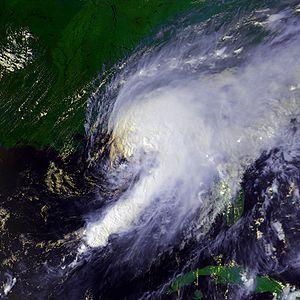
La saison cyclonique 1998 dans l'océan Atlantique nord devait commencer officiellement le 1ᵉʳ juin 1998 et se terminer le 30 novembre 1998, dates conventionnelles qui délimitent la période durant laquelle il est le plus probable qu'un cyclone tropical se forme. Elle commença en fait avec Alex se formant le 27 juillet et se termina avec Nicole qui se dissipa le 1ᵉʳ décembre. La saison fut particulièrement active du fait d'un puissant événement La Niña qui dura de l'été 1998 au printemps 2001. De plus, la chaleur accumulée par l’océan Atlantique nord lors de l’épisode El Niño de 1997 à 1998 ne s’était pas encore dissipée. Combinée au récent basculement de l’Oscillation atlantique multidécennale en phase positive, l’Atlantique disposait ainsi d’une belle réserve d’énergie.